Battle of Cirta

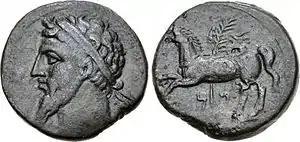

Syphax withdrew as far as his capital, Cirta, where he recruited more troops to supplement those survivors who had stayed with him on the retreat from the Great Plains. These commenced an intensive training regime. Masinissa and Laelius's force took 15 days to reach Masinissa's ancestral lands, those of the Massylii. Here Masinissa was proclaimed king and Syphax's administrators and garrisons were expelled. Not wanting to allow Syphax to train his new troops up Masinissa and Laelius pressed on towards Cirta.